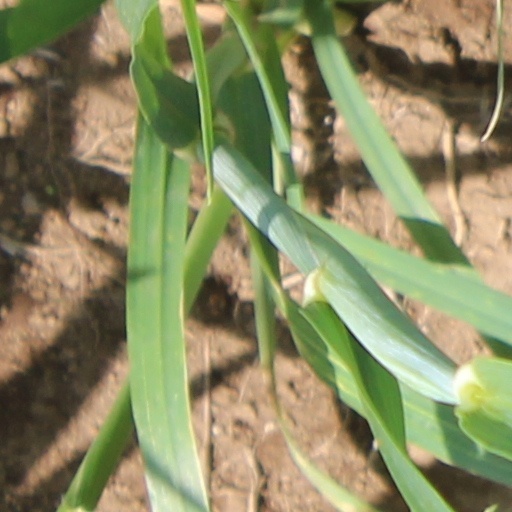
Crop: wheat